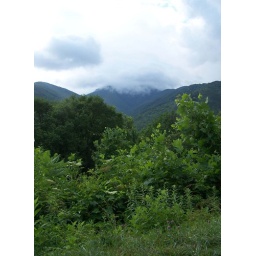
some mountain shrouded in a cloud sort of like clingman's dome was